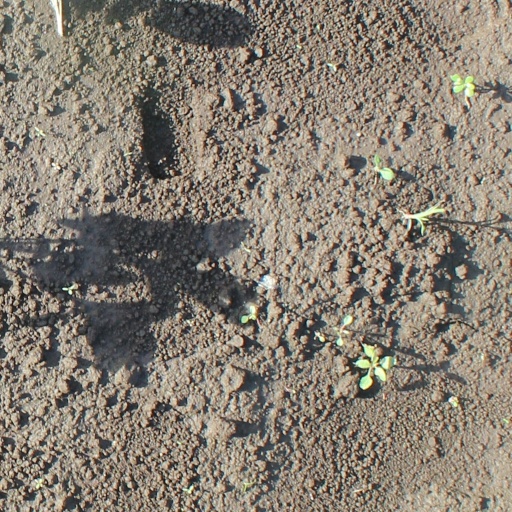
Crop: soybean